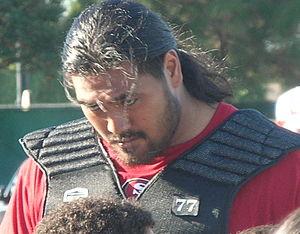
Les Océano-Américains ou Américains des îles du Pacifique représentent le « groupe racial » le plus modeste selon le recensement des États-Unis de 2010, avec 1 225 195 individus recensés, soit 0,4 % de la population des États-Unis. Ils sont concentrés pour la plupart à Hawaï, en Alaska, et dans une moindre mesure sur la côte ouest des États-Unis, notamment en Californie.